Hinds County Courthouse (Jackson, Mississippi)

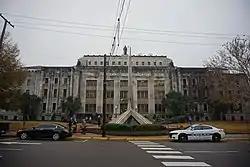

The Hinds County Courthouse is a historic county courthouse building in Jackson, Mississippi. The Art Deco building is listed on the National Register of Historic Places since July 31, 1986; and is a Mississippi Landmark since March 5, 1986.